Sequoia Hall

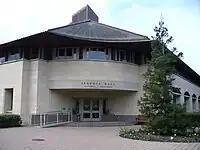
Front Entrance to the new Sequoia Hall, built in 1998.

Sequoia Hall is the home of the Statistics Department on the campus of Stanford University in Stanford, California.